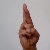
The image shows a hand gesture representing the letter 'R' in Indian Sign Language.